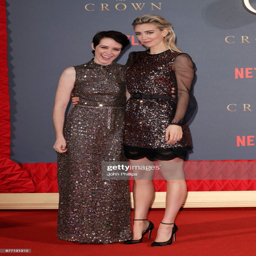
actors attend the world premiere of season ofthe crown .